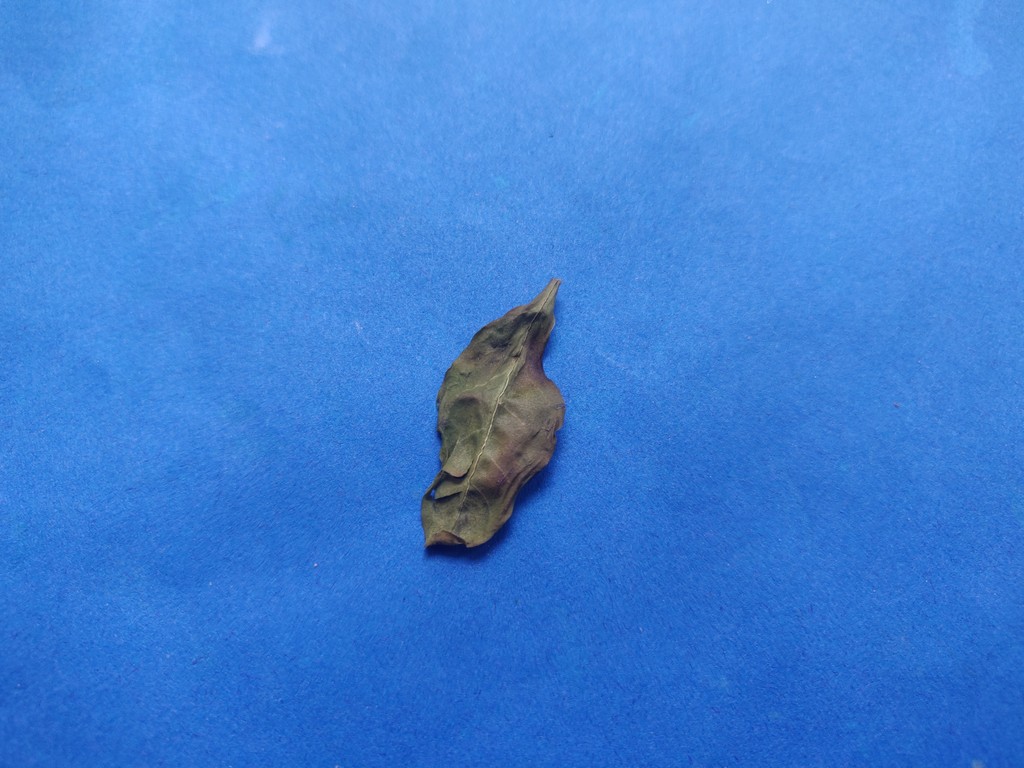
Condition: Dried
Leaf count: single
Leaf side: unknown